List of governors of Idaho

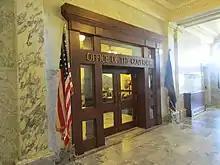
Office of the Idaho governor

Idaho was admitted to the Union on July 3, 1890. The terms for governor and lieutenant governor are 4 years, commencing on the first Monday in the January following the election. Prior to 1946, the offices were elected to terms of two years. If the office of governor is vacant or the governor is out of state or unable to discharge his duties, the lieutenant governor acts as governor until such time as the disability is removed. If both the offices of governor and lieutenant governor are vacant or both those officers are unable to fulfill their duties, the President "pro tempore" of the Idaho Senate is next in line, and then the Speaker of the Idaho House of Representatives. After the change to four-year terms, self-succession (re-election) was not initially allowed; newly elected Governor Robert E. Smylie, formerly the state's attorney general, successfully lobbied the 1955 legislature to propose an amendment to the state constitution to allow gubernatorial re-election, which was approved by voters in the 1956 general election. There is no limit to the number of terms a governor may serve. The governor and the lieutenant governor are elected at the same time but not on the same ticket.